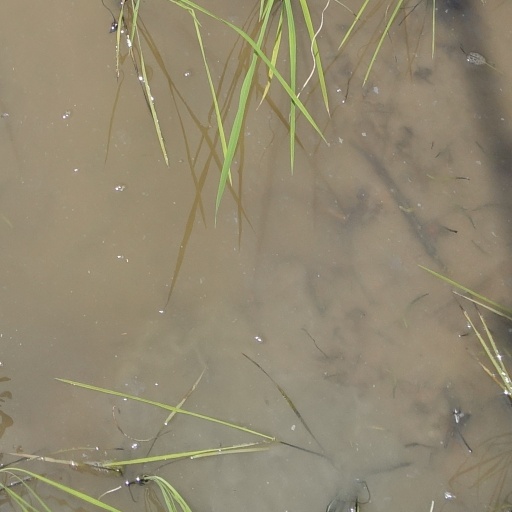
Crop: rice